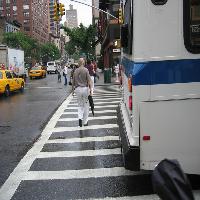
Weather: cloudy or overcast